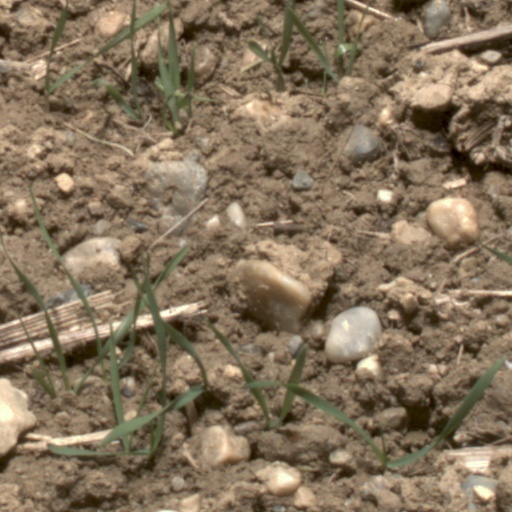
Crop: wheat